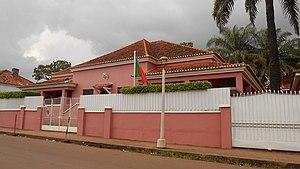
Voici une liste des représentations diplomatiques en Guinée-Bissau. Actuellement, la capitale Bissau abrite 15 ambassades.